Waterberg Plateau Park

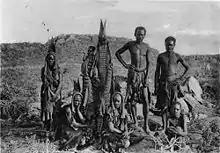
Herero tribe circa 1910

The first human inhabitants were the San people, who left rock engravings believed to be several thousand years old. A small tribe of the San were still living their traditional lifestyle on the plateau until the late 1960s.